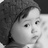
Emotion: neutral